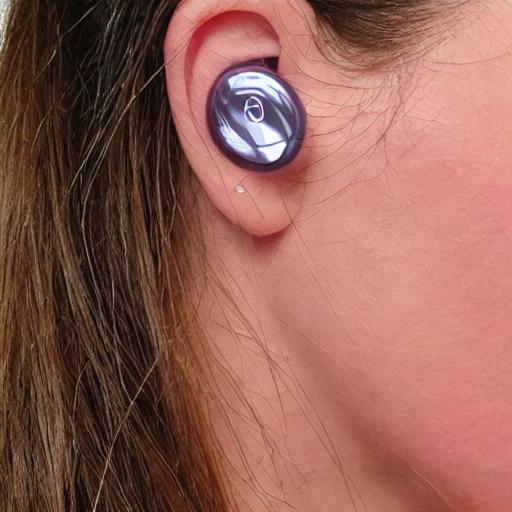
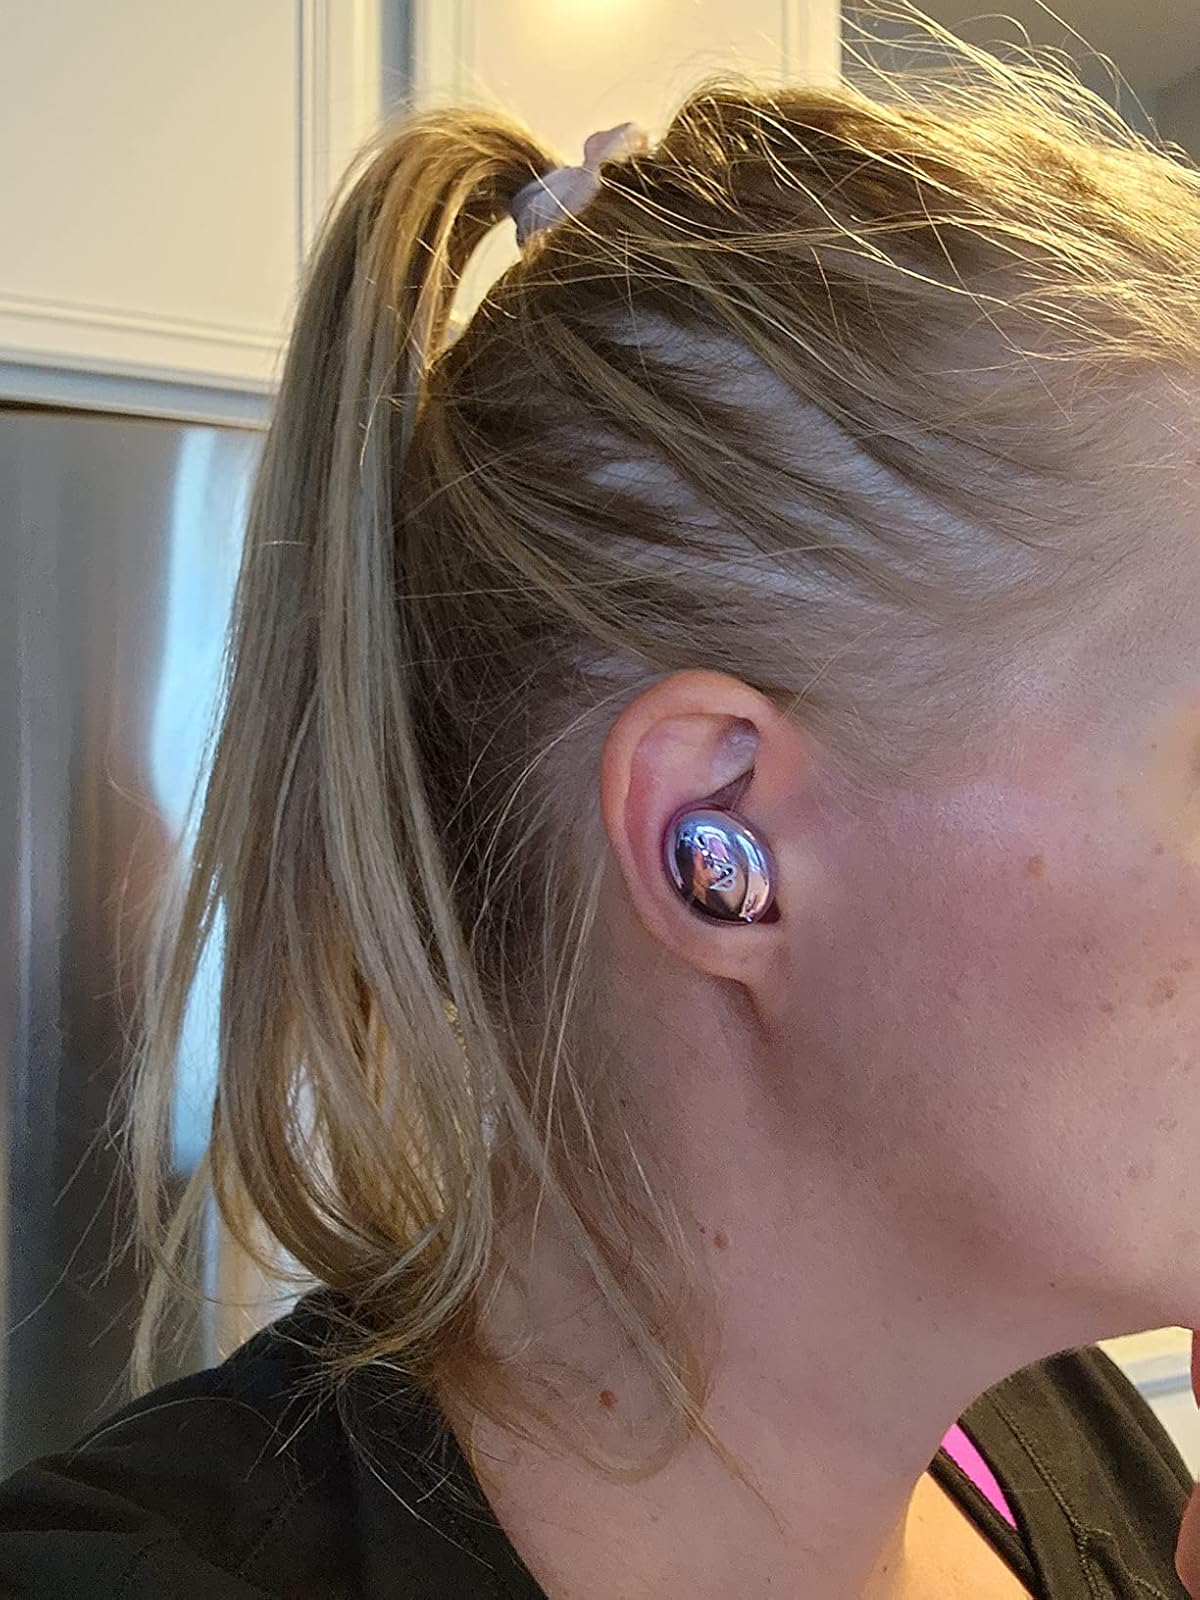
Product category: earbuds
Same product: no